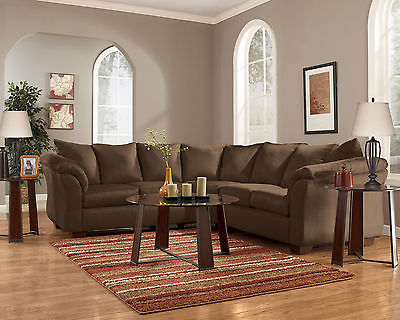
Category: sofa